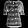
Label: T - shirt / top